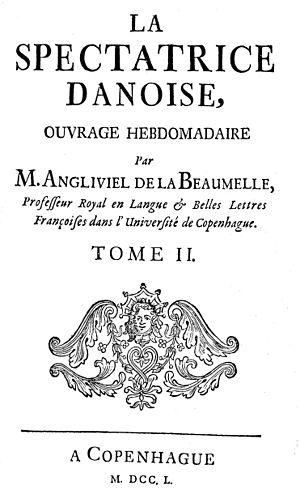
La Spectatrice danoise, périodique publié par La Beaumelle à Copenhague
Laurent Angliviel de La Beaumelle, né le 28 janvier 1726 à Valleraugue en Cévennes et mort le 17 novembre 1773 à Paris, est un homme de lettres français.